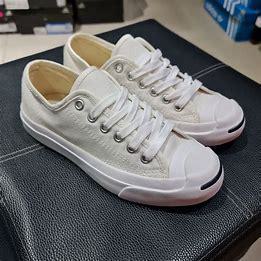
Brand: Converse
Model: Jack Purcell